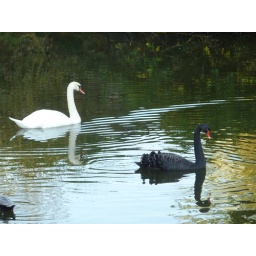
Beauty in black and white Cygnus atratus and Cygnus olor. Beignon st Malo France